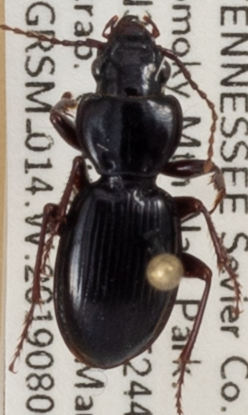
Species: Cyclotrachelus freitagi
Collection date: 2019-08-06
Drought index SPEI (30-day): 1.69
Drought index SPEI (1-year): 2.09
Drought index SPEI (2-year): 2.09